Joe Jacques (baseball)

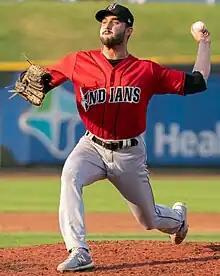
Jacques with the Indianapolis Indians in 2022

Joseph Jacques (born March 11, 1995) is an American professional baseball pitcher for the Seattle Mariners of Major League Baseball (MLB). He has previously played in MLB for the Boston Red Sox and Arizona Diamondbacks.